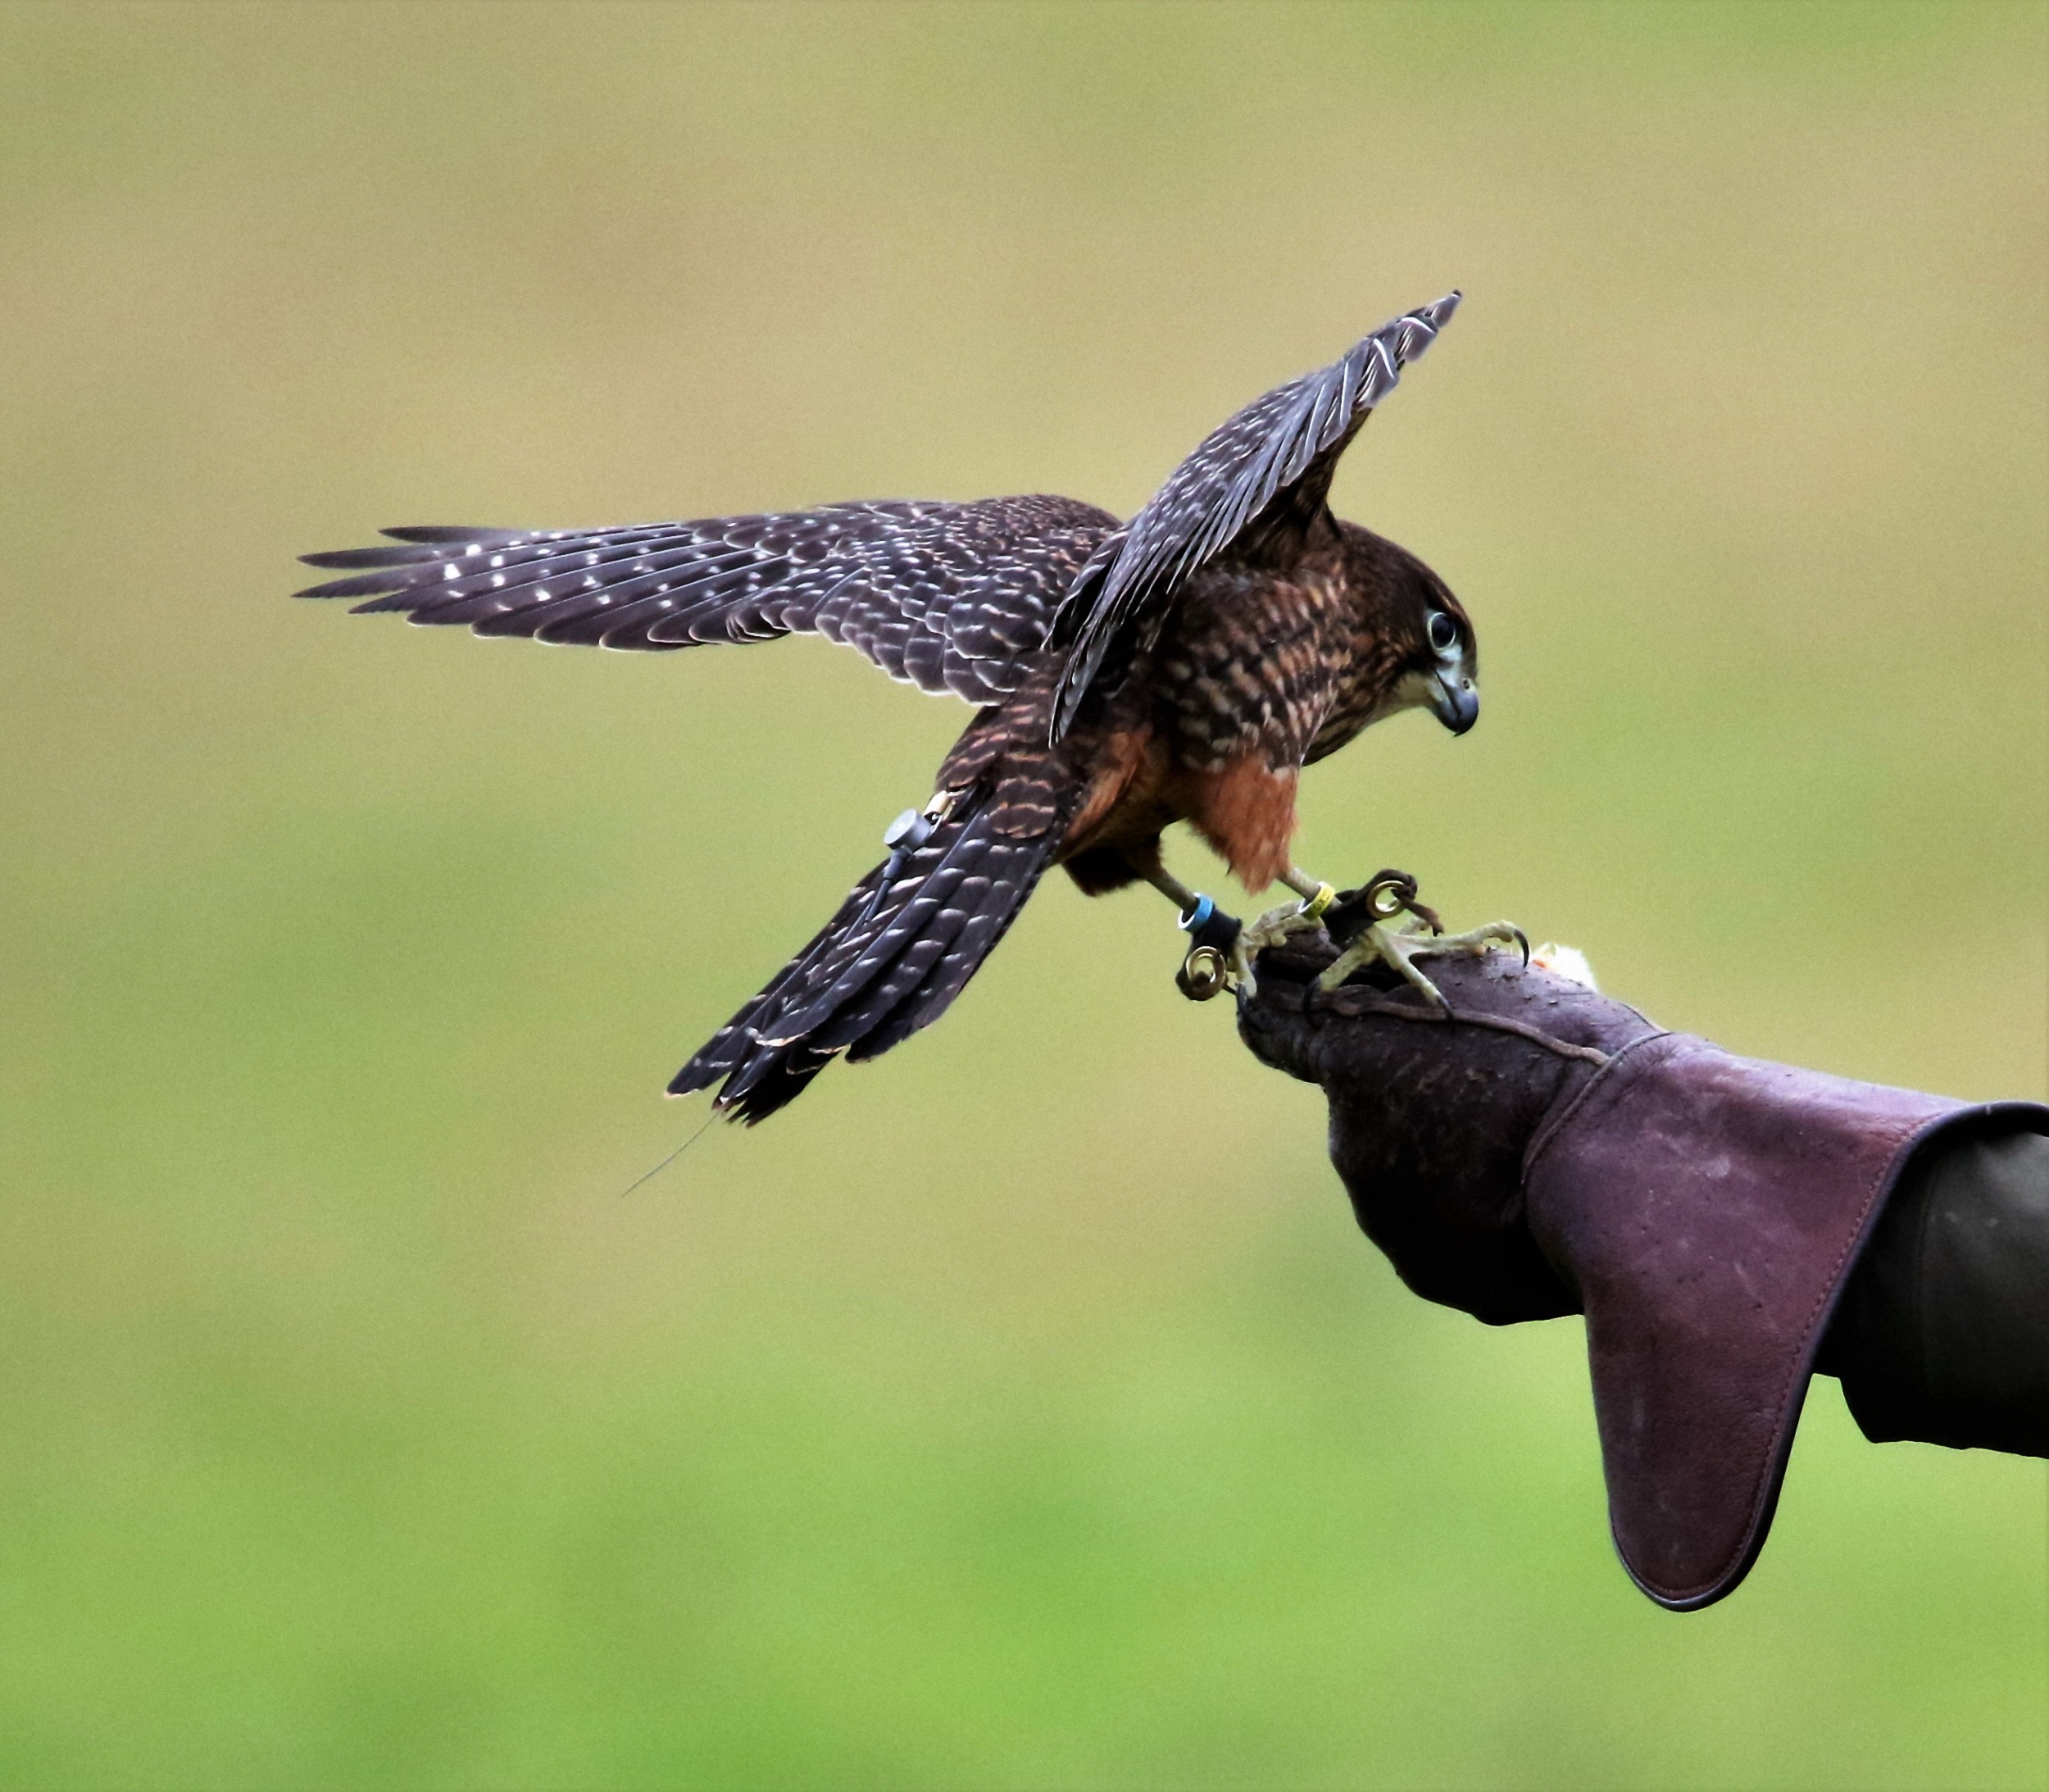
nature, bird, wing, wildlife, wild, beak, natural, predator, hawk, fauna, raptor, bird of prey, endangered, vertebrate, feathered, conservation, falcon, harrier, prey, buzzard, falconry, new zealand falcon, perching bird, accipitriformes